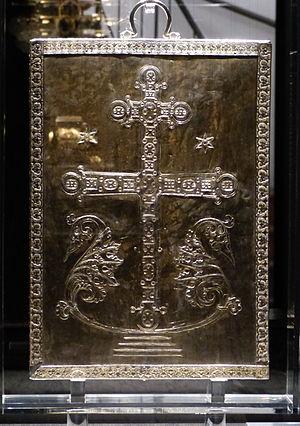
La staurothèque de Limbourg-sur-la-Lahn est une staurothèque conservée au musée diocésain de Limburg an der Lahn. C'est un reliquaire contenant un fragment de la croix du Christ, réalisé à Constantinople à la fin du Xᵉ siècle.